Maryhill Burgh Halls

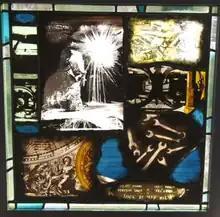
'Made in Maryhill' stained glass panel.

In order to contribute to the lasting legacy of the Maryhill Burgh Halls restoration project, ten new stained glass windows were commissioned. The ten stained glass windows were produced by the Scottish artists Alec Galloway and Margo Winning. The themes for the modern stained glass windows were chosen to reflect themes of importance for the community of Maryhill today. The themes were chosen from suggestions gathered from over two hundred of members of the community. The suggestion were taken over a period of several months at a series of workshops, visits, and talks. The final themes chosen were: culture, diversity, education, heavy trades, regeneration, social heritage, space age, sport and leisure, workers, and youth. After approval of the final designs, each panel was built at Alec Galloway’s workshop in Greenock. The titles of the panels are: Art-Beat, Down Maryhill Road, Playing the Game, Global Village, Knowledge, Going Out, Burning Spirit, Made in Maryhill, Touching the Stars, and Yesterday and Today. It is claimed that the ‘Touching the Stars’ window is the world’s first ‘interactive stained glass panel’, due to the inclusion of an active QR code in the window's design.